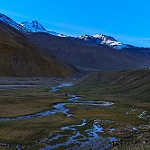
Label: mountain